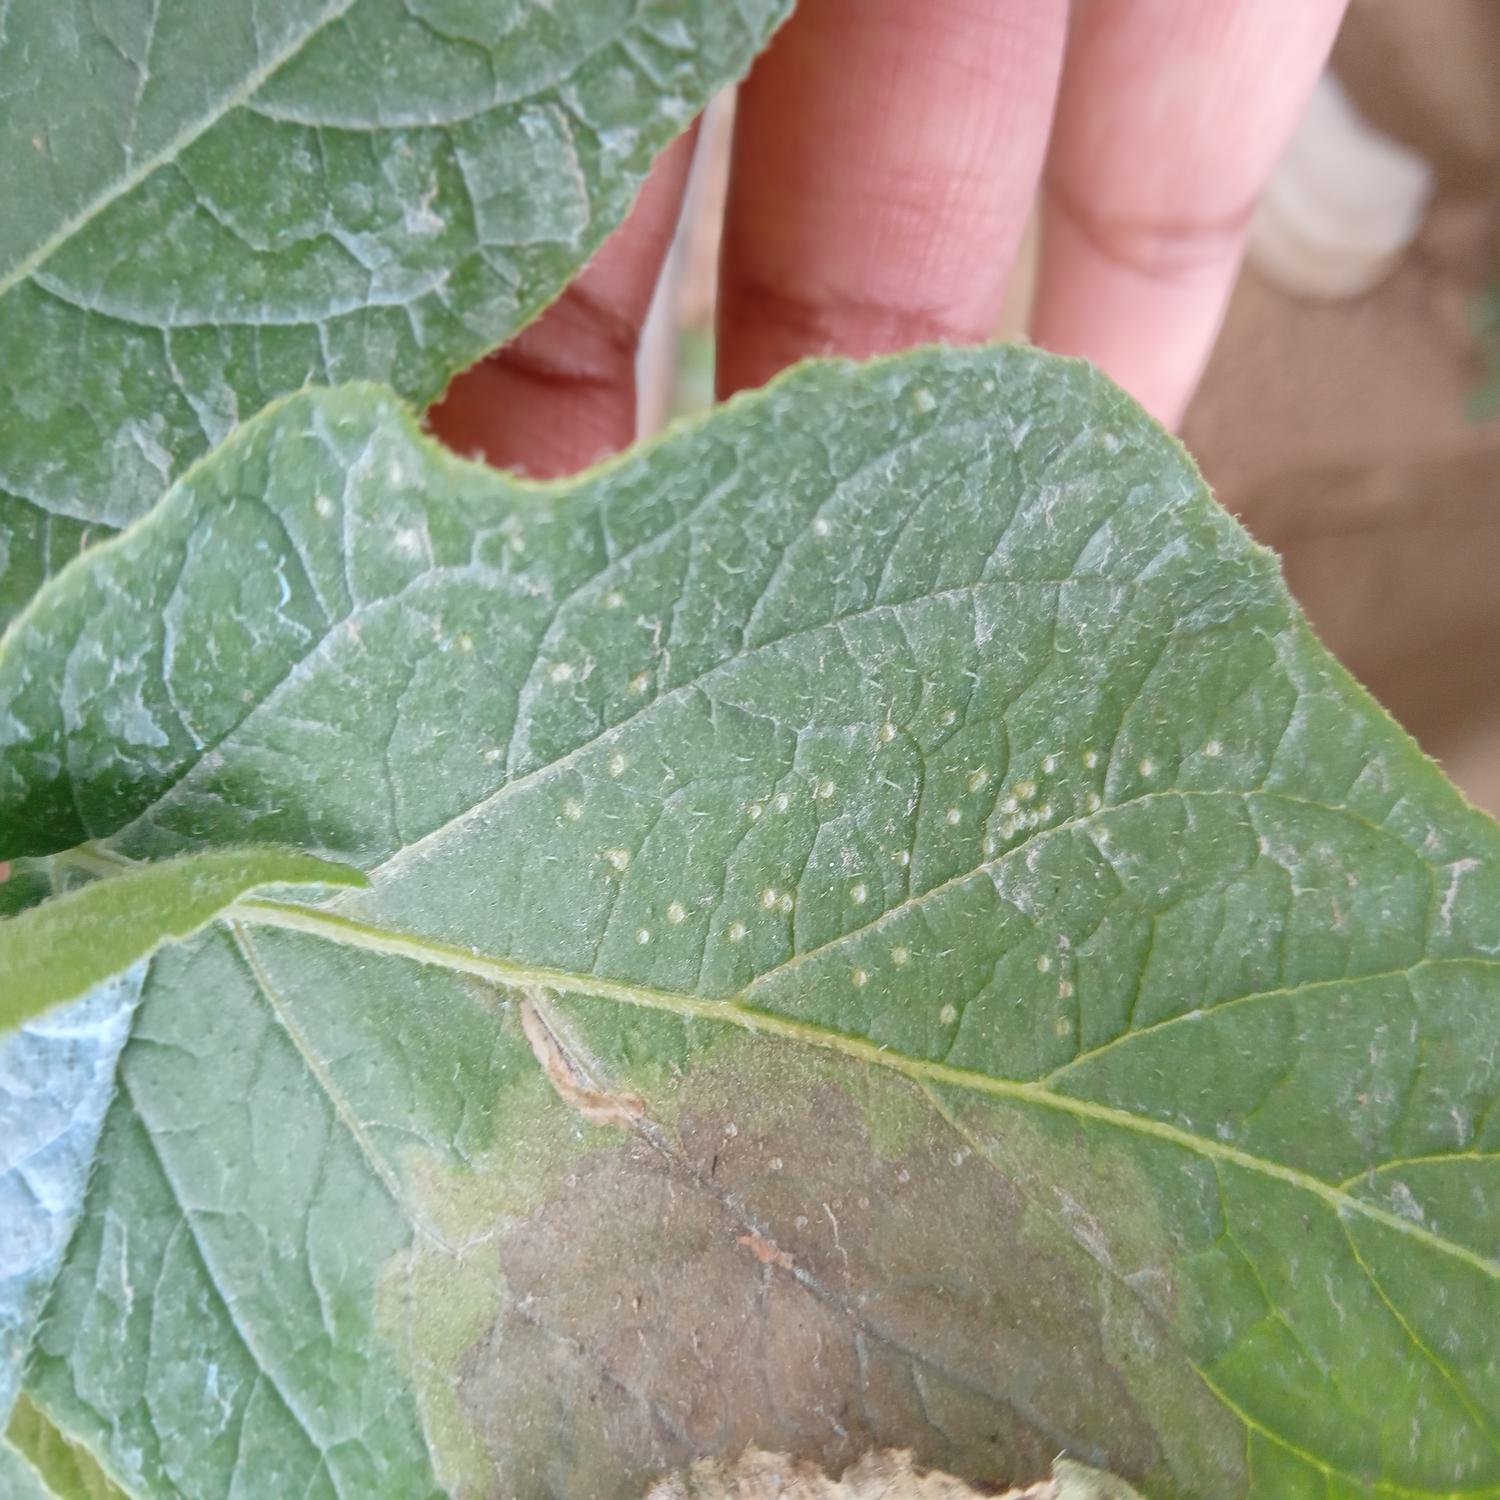
Label: Phytopthora